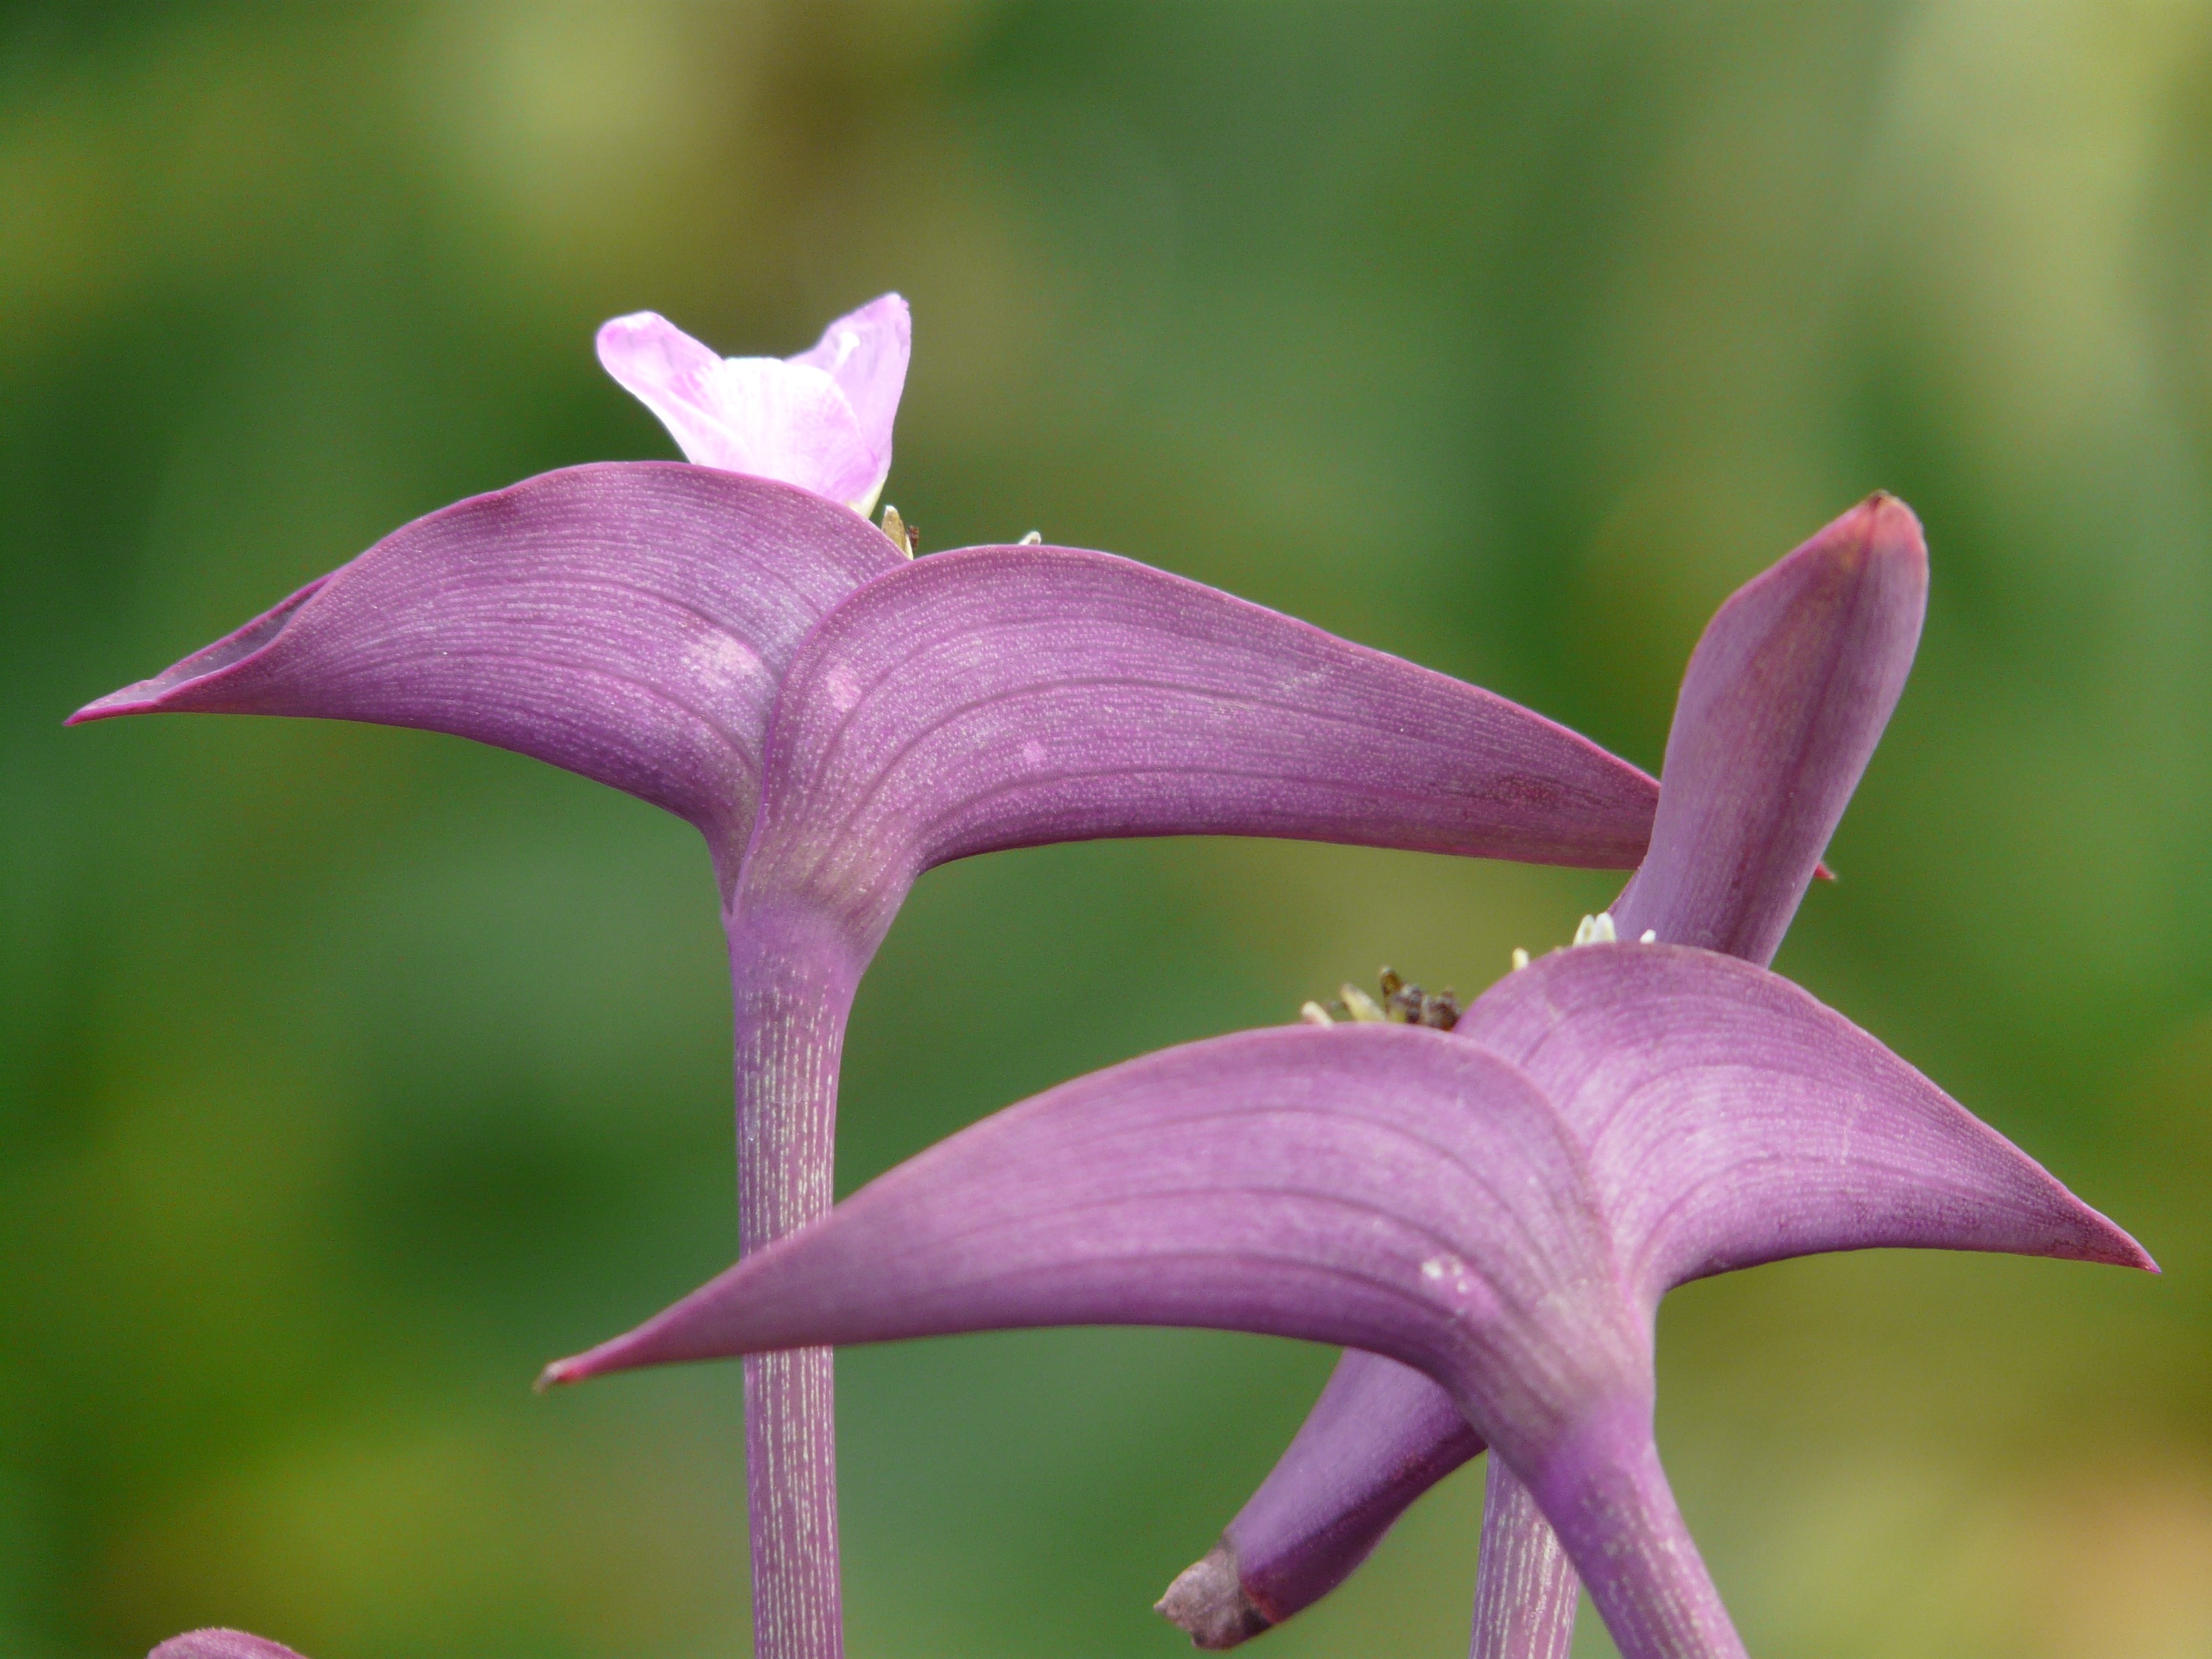
blossom, plant, leaf, flower, purple, petal, bloom, botany, flora, wildflower, flowers, stalk, close up, violet, lily, macro photography, flowering plant, commelinaceae, tradescantia pallida, plant stem, land plant, fawn lily, three master flower, mexican dreimasterblume, commelinagewaechs